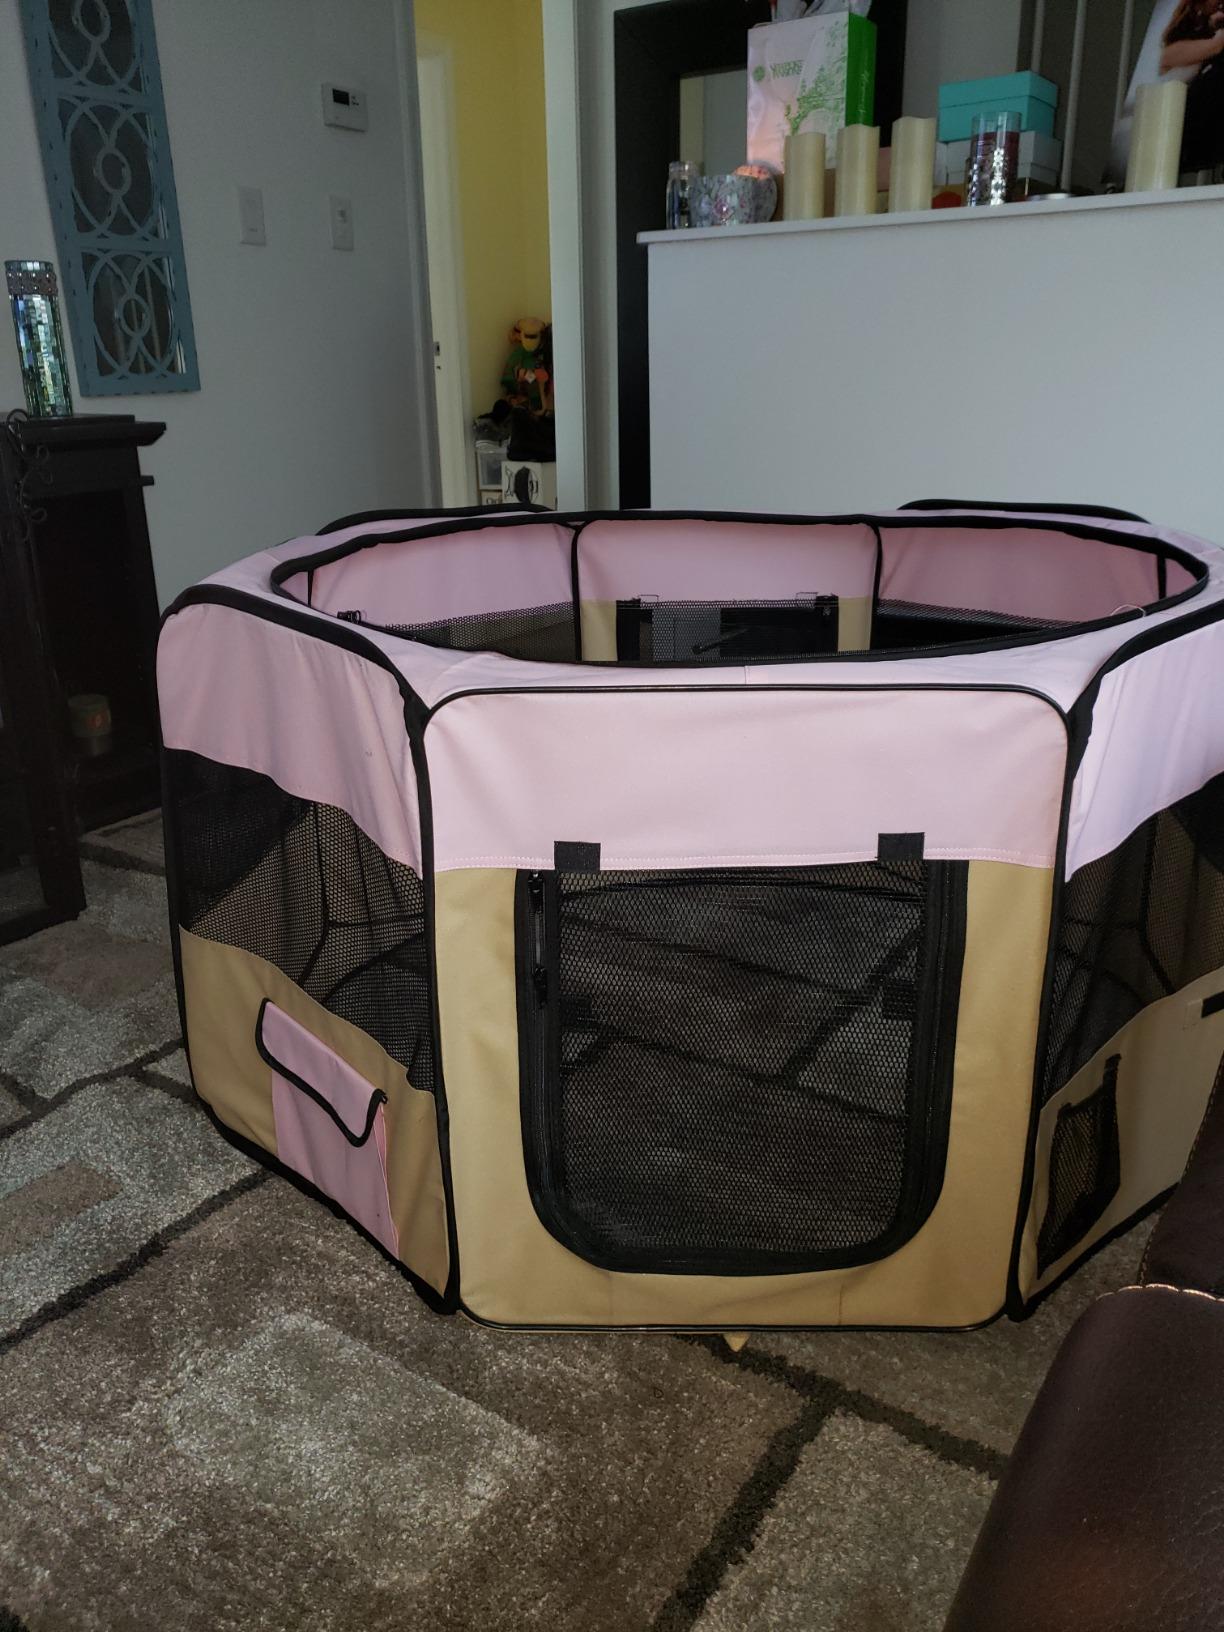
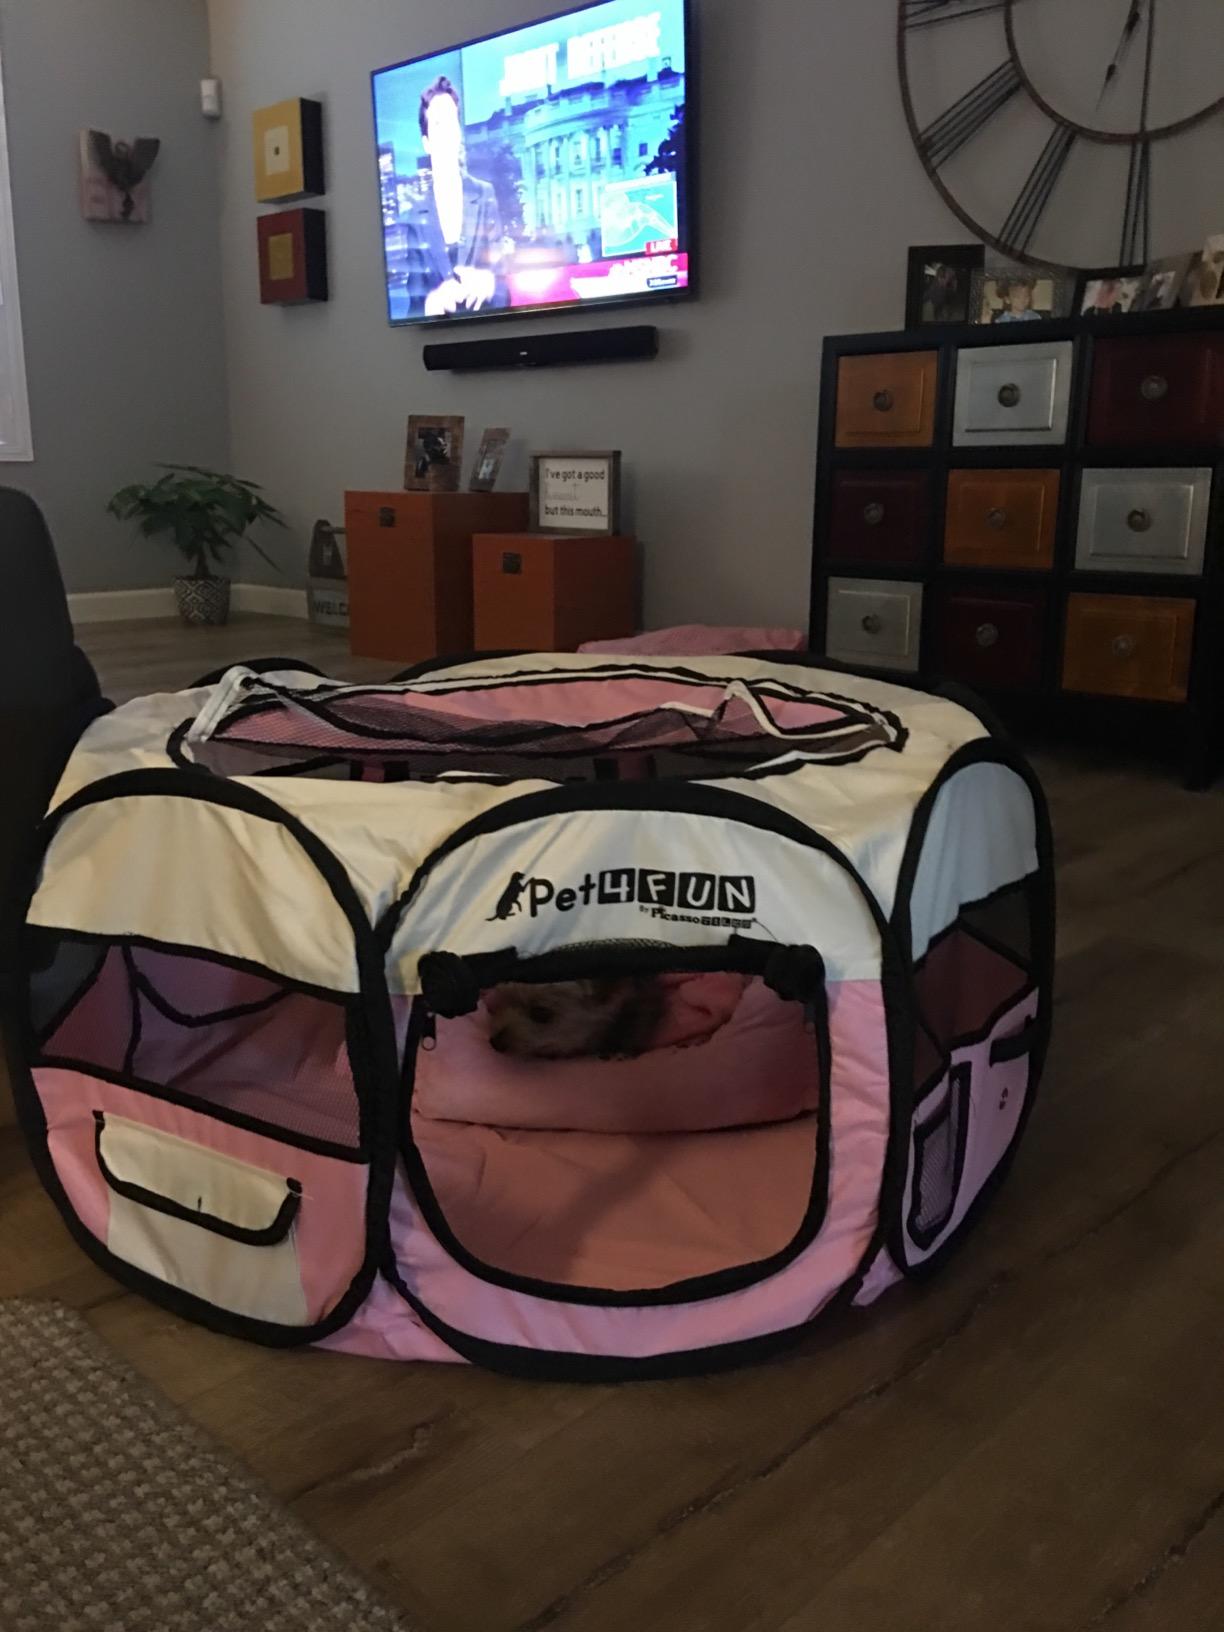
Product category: items_kennel
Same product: no